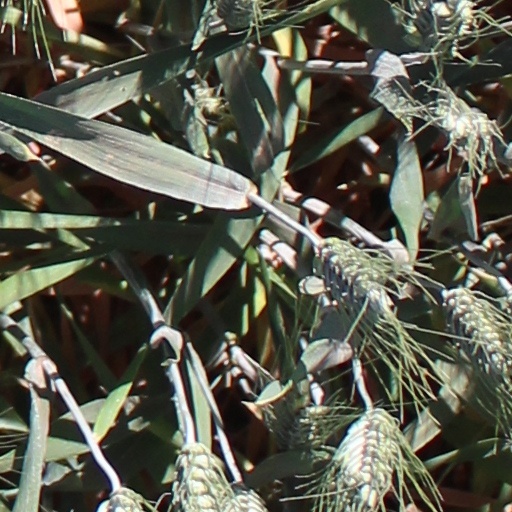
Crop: wheat